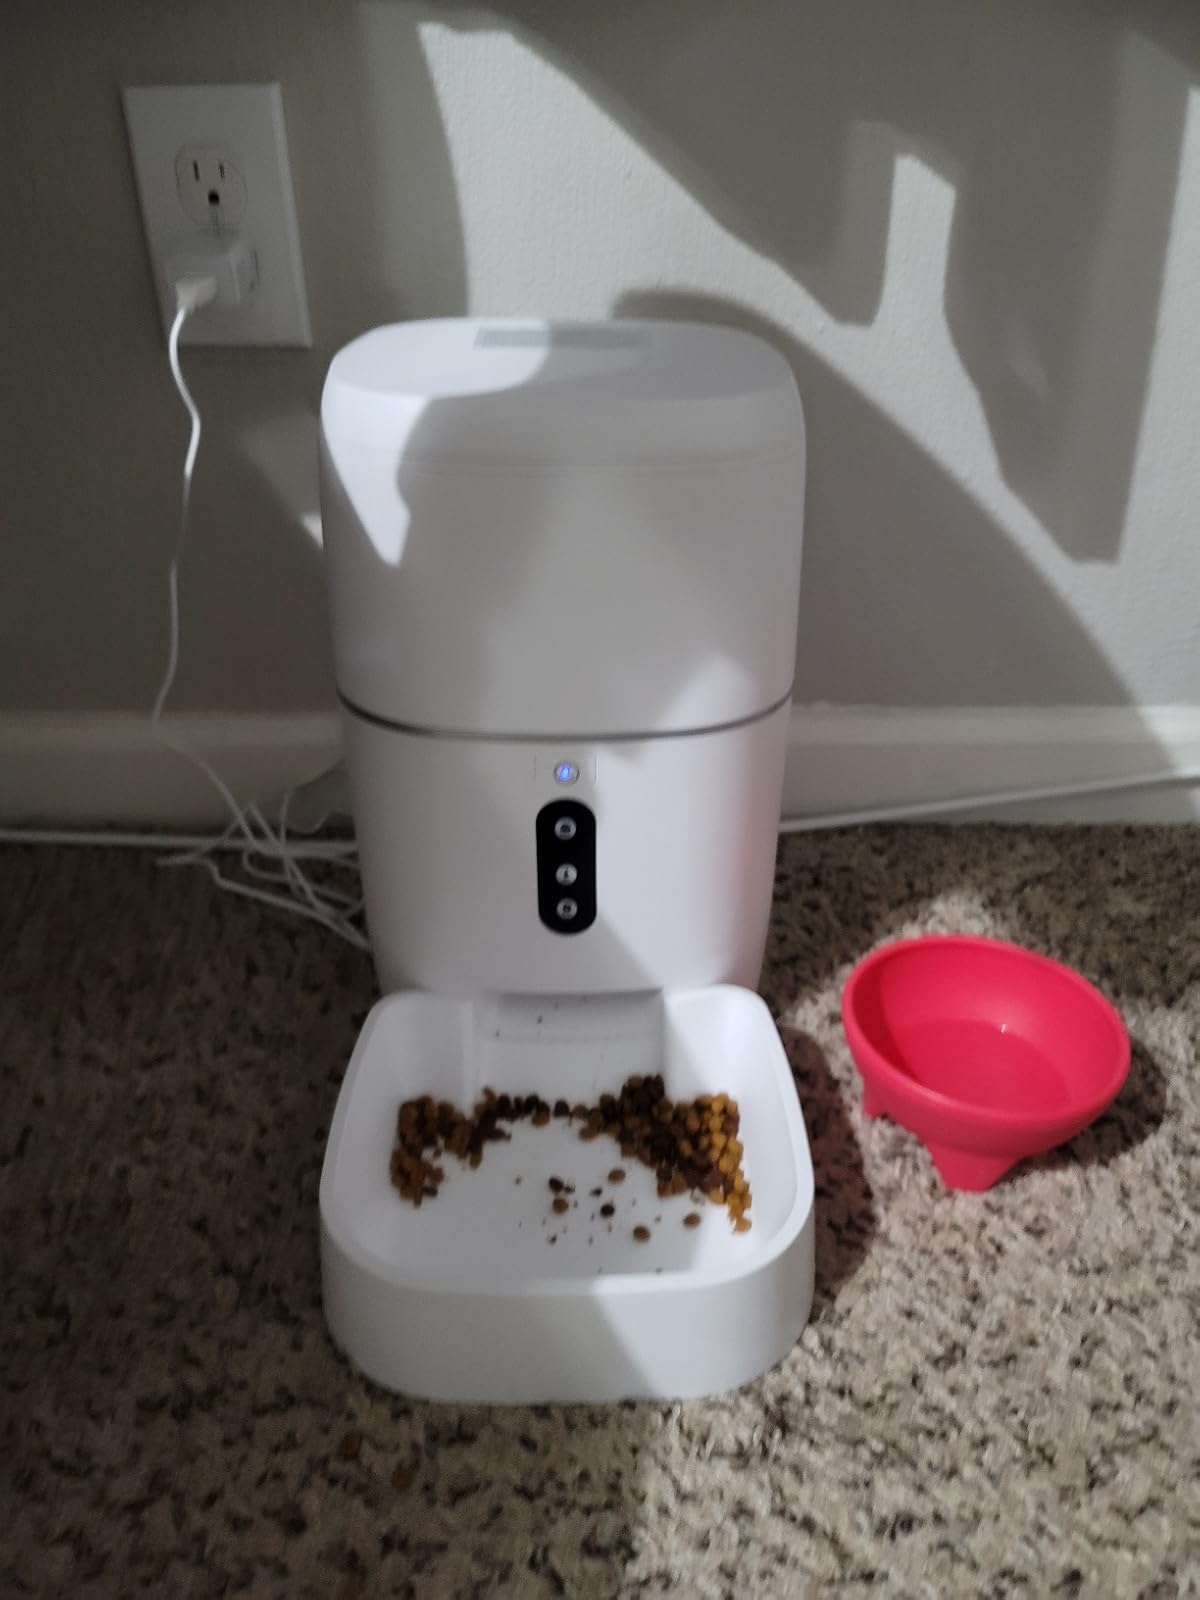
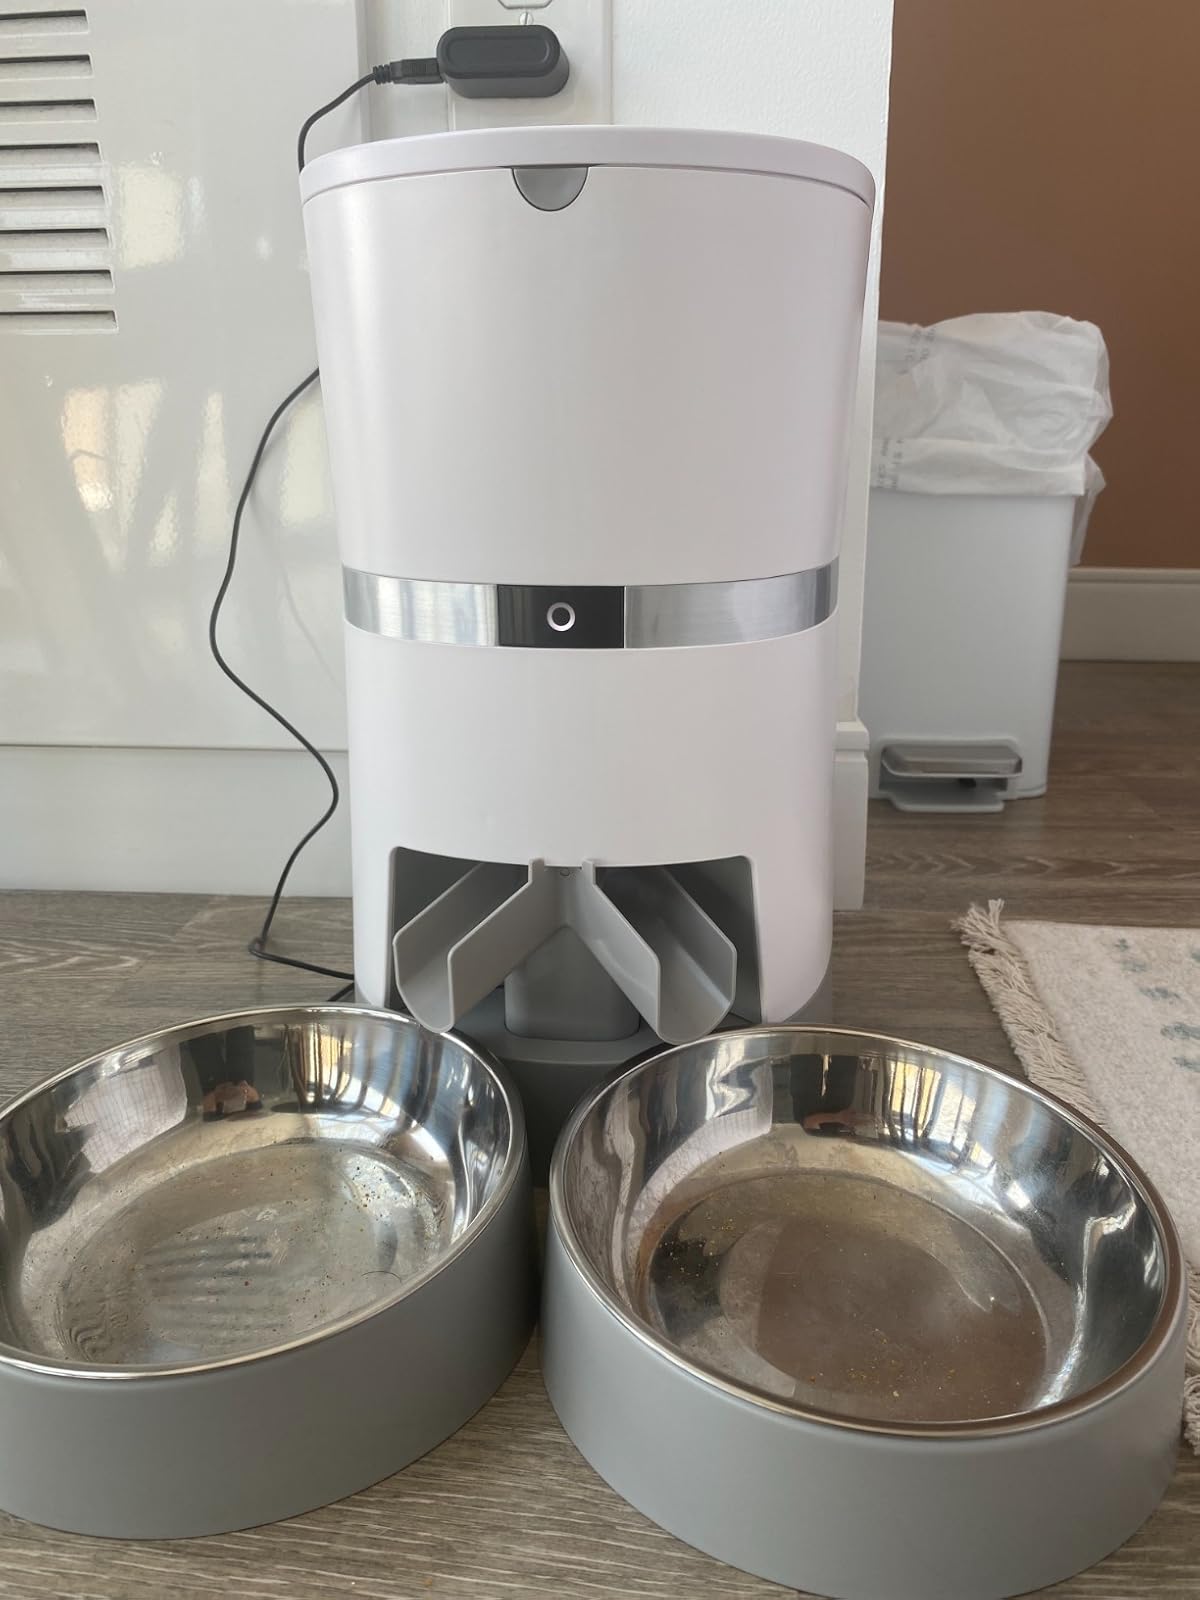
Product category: items_feeder
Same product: no